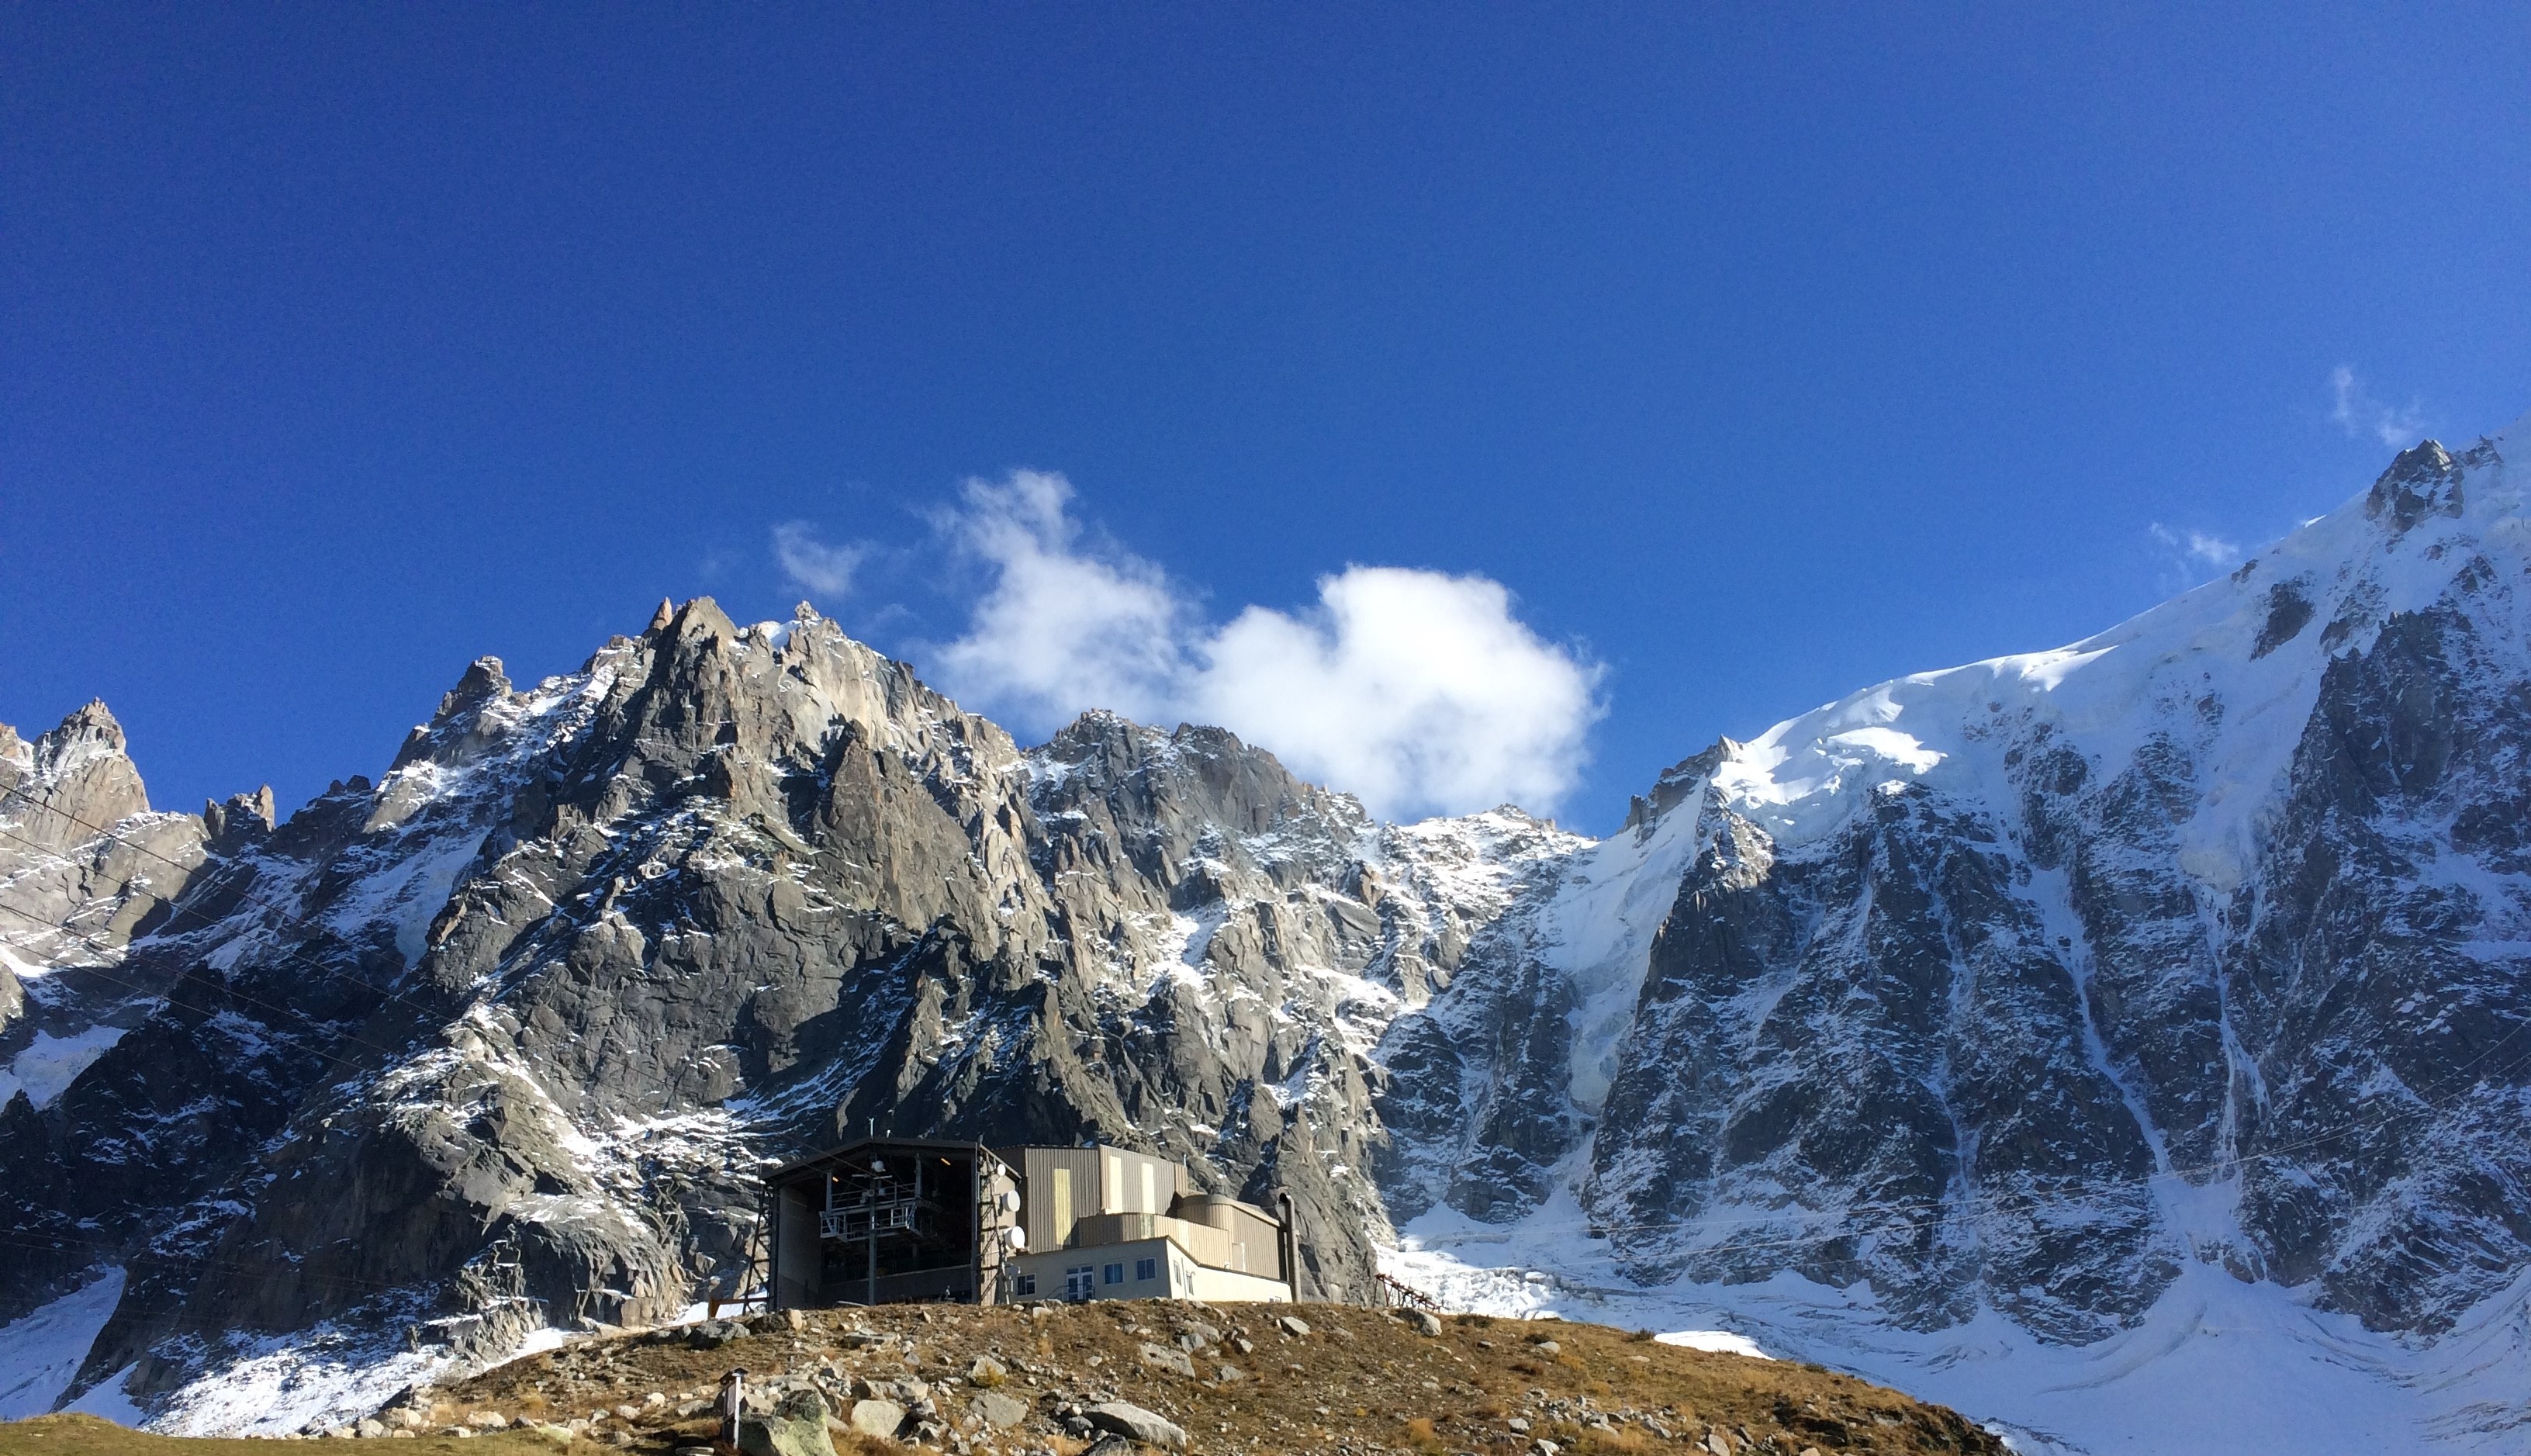
mountain, snow, winter, adventure, mountain range, weather, ridge, summit, mountaineering, massif, sports, alps, plateau, fell, cirque, landform, mountain pass, geographical feature, mountainous landforms, geological phenomenon